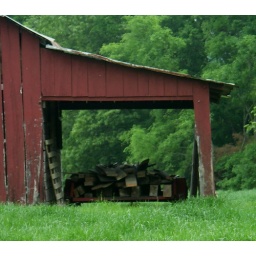
this was made in early Spring--really thought the intense green of the new grass set off the red of this old barn